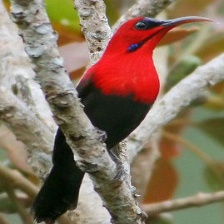
Species: CRIMSON SUNBIRD
Scientific name: AETHOPYGA SIPARAJA